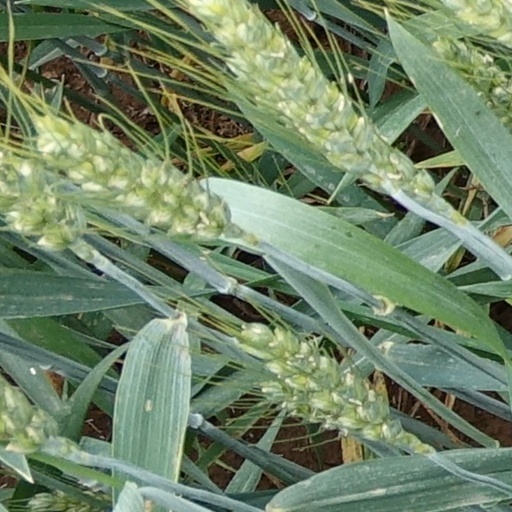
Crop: wheat